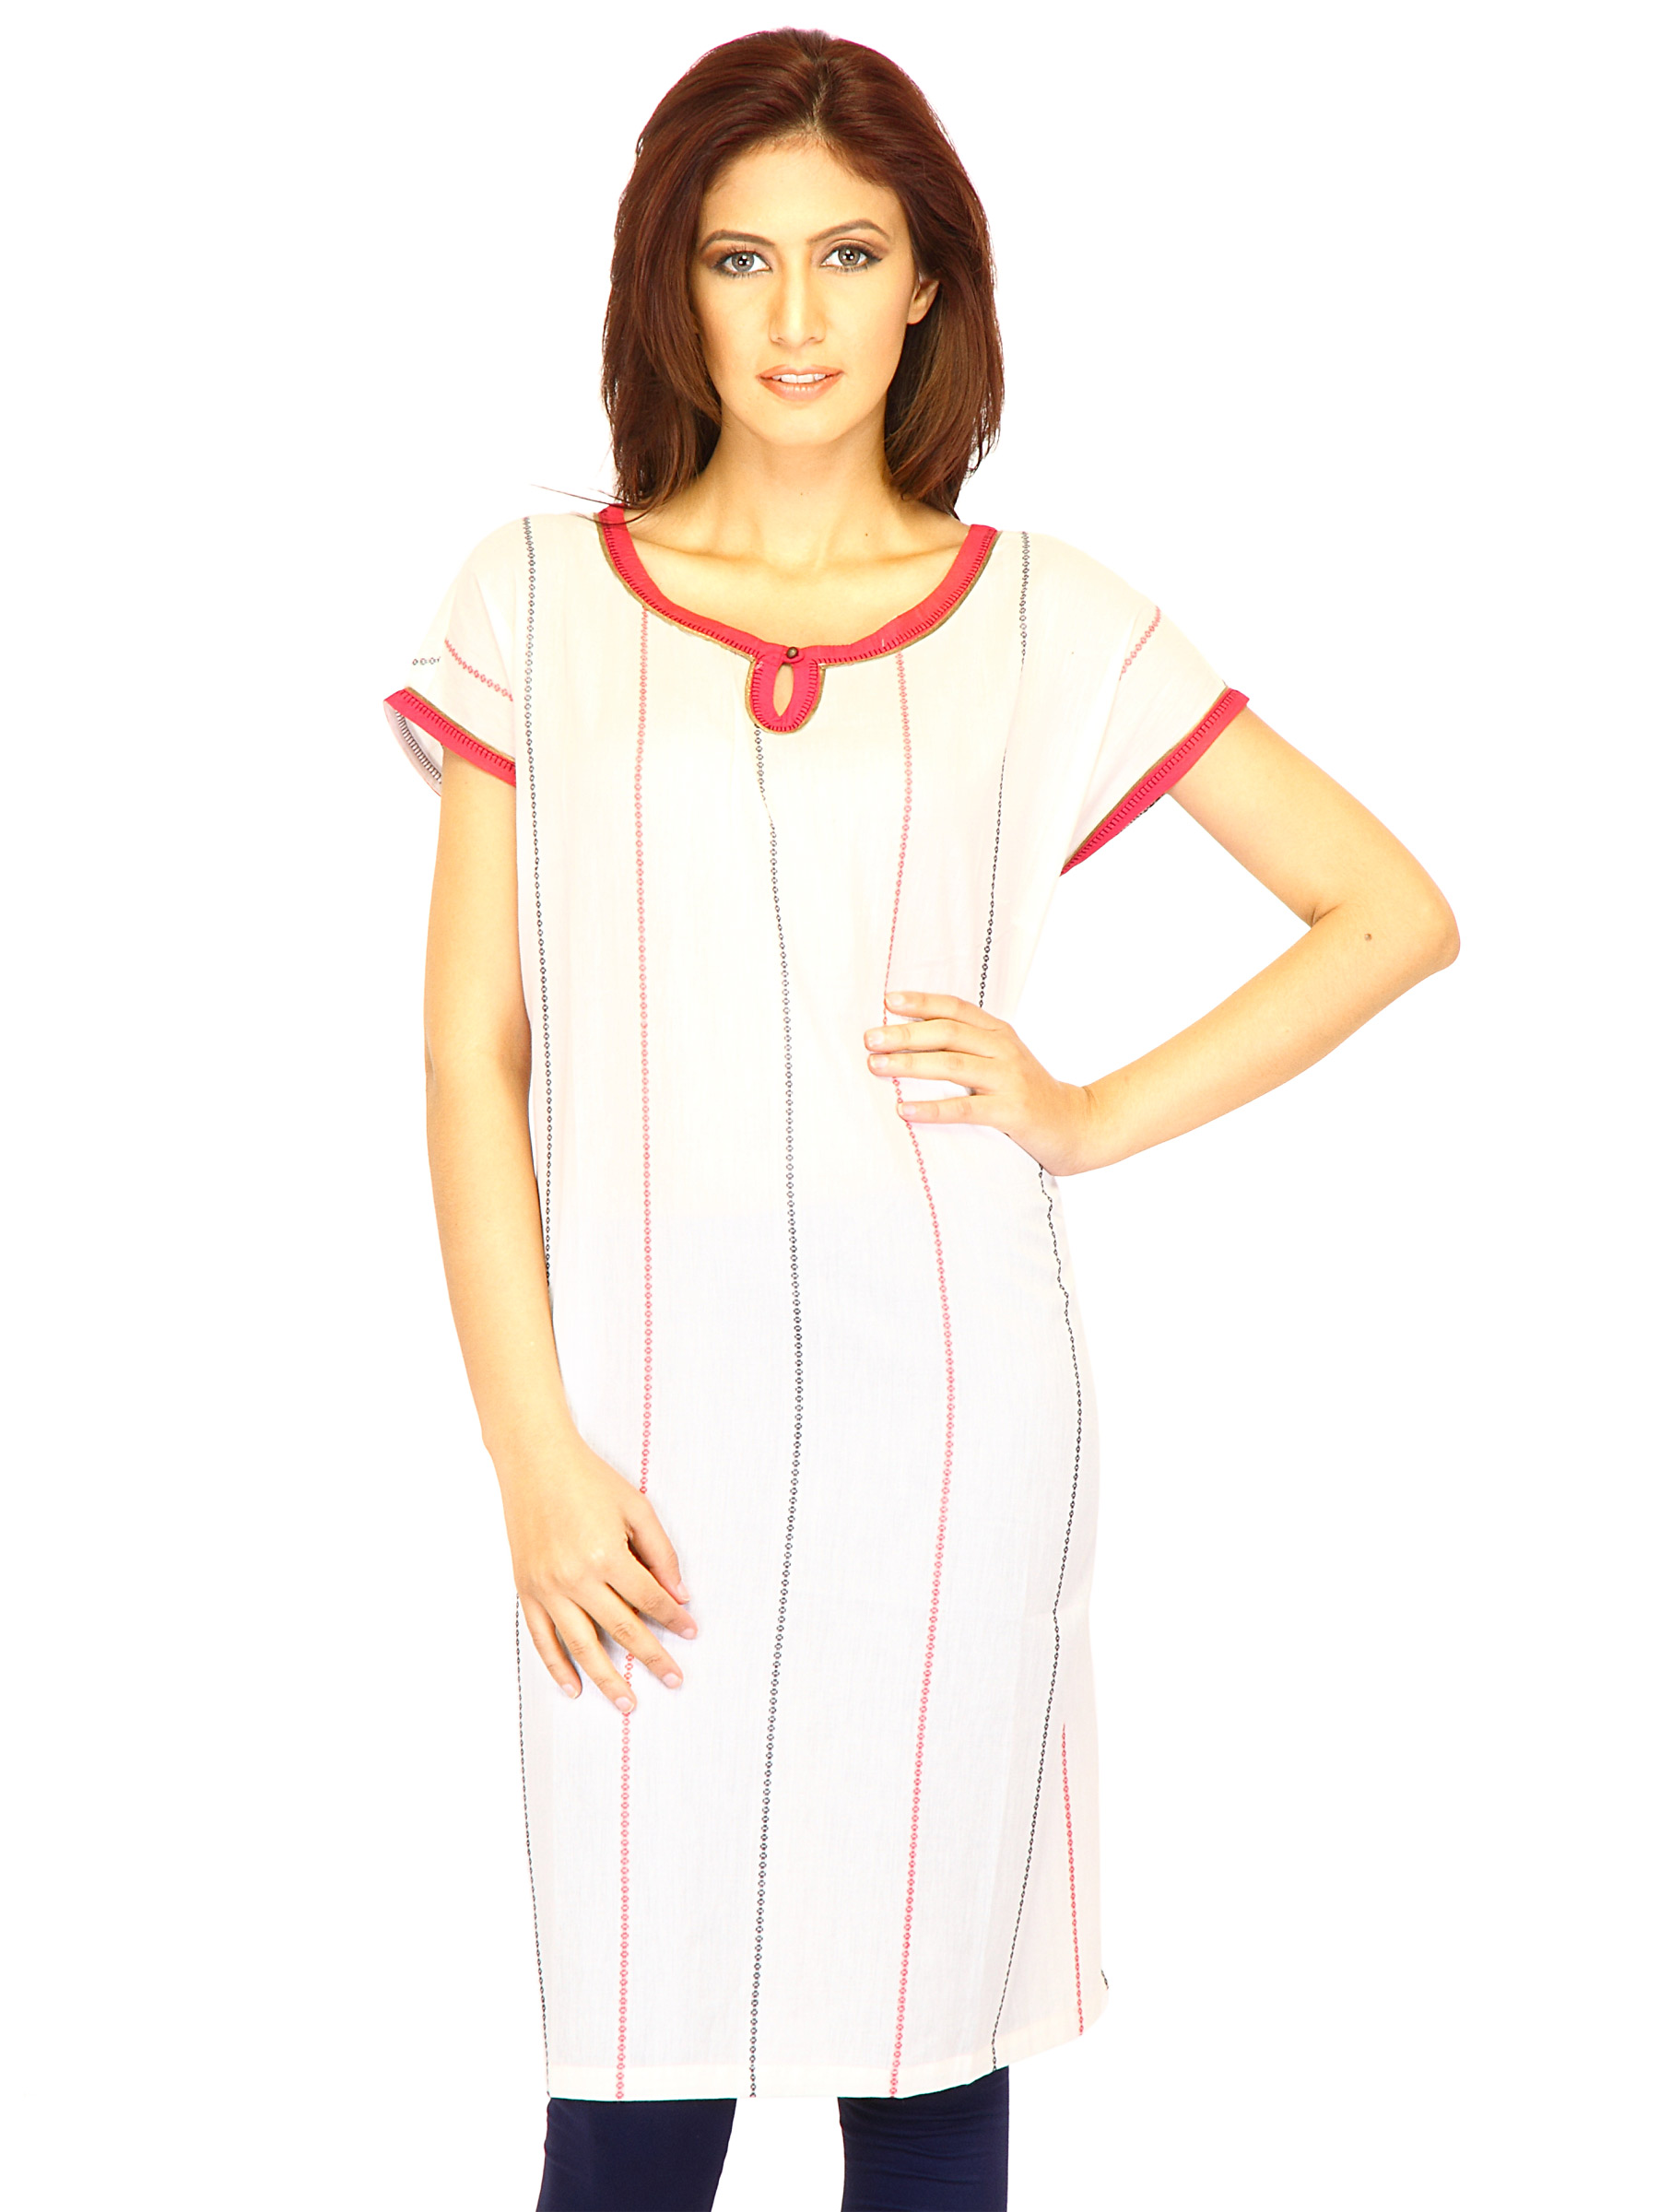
W Women Stripe White Kurtas
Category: Apparel / Topwear / Kurtas
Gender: Women
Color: White
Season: Summer 2011
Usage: Ethnic